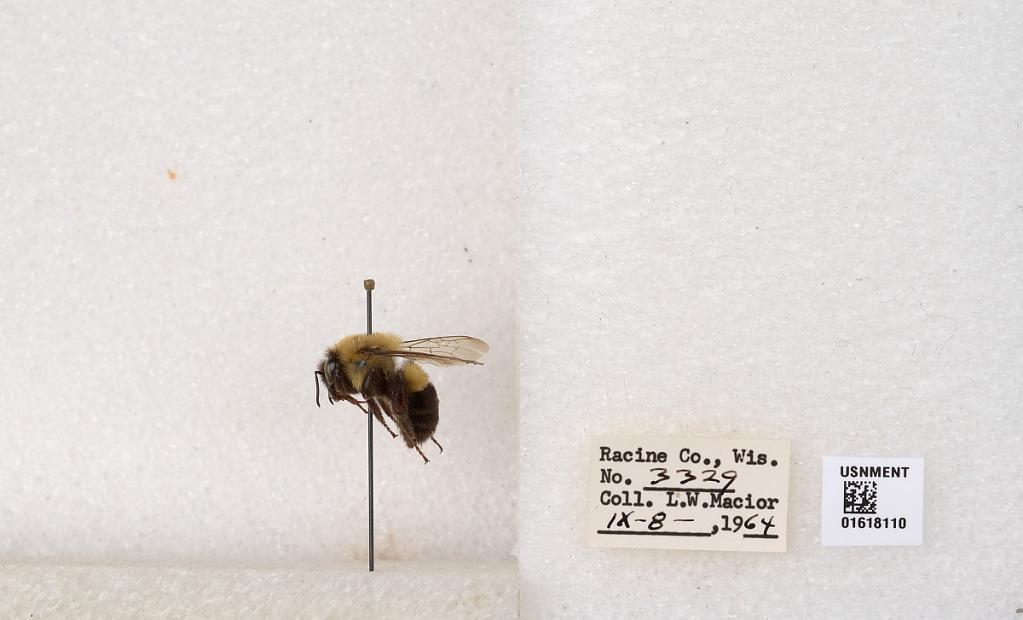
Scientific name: Bombus impatiens Cresson
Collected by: L. Macior
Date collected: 1964-9-8
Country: United States
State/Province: Wisconsin
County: Racine
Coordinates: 42.7299, -87.8123